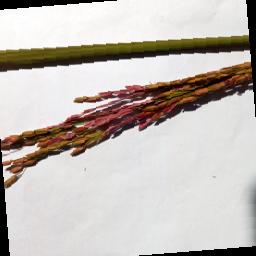
Label: Rice___Neck_Blast